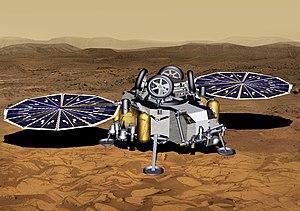
Une mission de retour d'échantillons martiens est une mission spatiale qui a pour objectif la collecte d'échantillons de sol martien et leur retour sur Terre à des fins d'analyse. Ce type de mission est classée en tête des priorités de l'exploration du Système solaire par les scientifiques depuis une trentaine d'années. Seuls des échantillons du sol de Mars, soigneusement sélectionnés sur place pour leur intérêt potentiels tout en disposant du contexte géologique, permettront une fois ramenés sur Terre d'effectuer des analyses poussées grâce aux équipements lourds qui n'existent que sur notre planète et ainsi de fournir des informations permettant de retracer l'histoire de Mars et de déterminer si la vie a existé et sous quelle forme. Mais ce type de mission peine à se concrétiser du fait de son coût, des défis techniques qu'il soulève et des risques d'échec élevés. Plusieurs scénarios font l'objet d'études plus ou moins poussées à partir des années 1980 mais aucune parvient à déboucher sur une réalisation.